Sotheby's

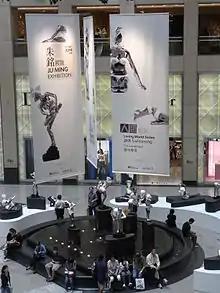
HK Central Landmark 朱銘 Ju Ming art exhibition interior Sotheby's

The company eventually bought its York Avenue building for $11 million in 2000 and completed a $140 million expansion and renovation in 2001, adding six floors and 240,000 square feet. The renovation added the capability to store works on the same premises as the specialist departments, galleries, and auction spaces. Sotheby's New York's offices also house Sotheby's Wine and the former Bid (an American contemporary restaurant and later bistro), which was closed due to poor attendance. The company sold the building in 2002 for $175 million. In May 2007, Sotheby's opened an office in Moscow in response to rapidly growing interest among Russian buyers in the international art market and held sales in Qatar in 2009.